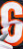
Number: 6